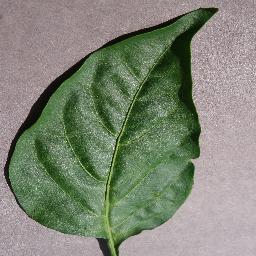
Label: Pepper,_bell___healthy